Education in Prizren

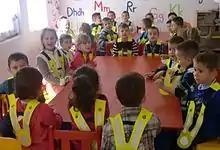
The children of the "Fluturat" kindergarten

Early education is known as preschool or pre-primary education. Based on the age of the child, there are two kinds of preschool institutions: